Studies of the Book of Mormon

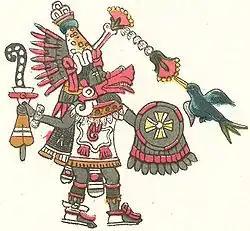
Quetzalcoatl as depicted in the Codex Magliabechiano

"View of the Hebrews" discusses legends of what he called the "bearded white god" Quetzalcoatl and proposes that this "lawgiver" or "Mexican messiah" might have been Moses. Ethan Smith also suggests that this belief held by the people of Mexico at the time of Montezuma allowed the Spanish to easily conquer the country because "the Mexicans mistook the white bearded invaders from the east for the descendants of their long cherished culture-hero Quetzalcoatl." Roberts asks rhetorically if "this character spoken of in the "View of the Hebrews"" furnished the suggestion of Jesus Christ in the New World in the Book of Mormon.